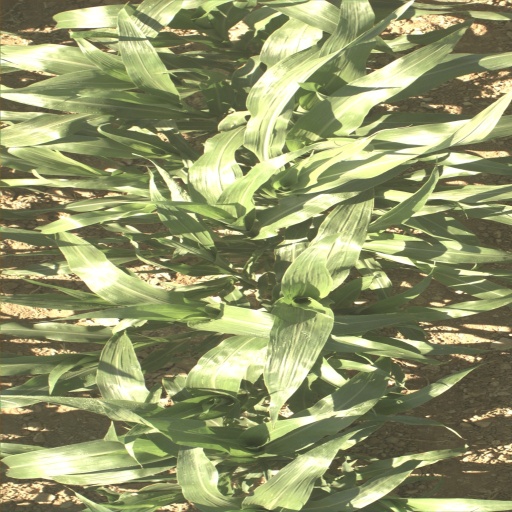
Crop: sorghum